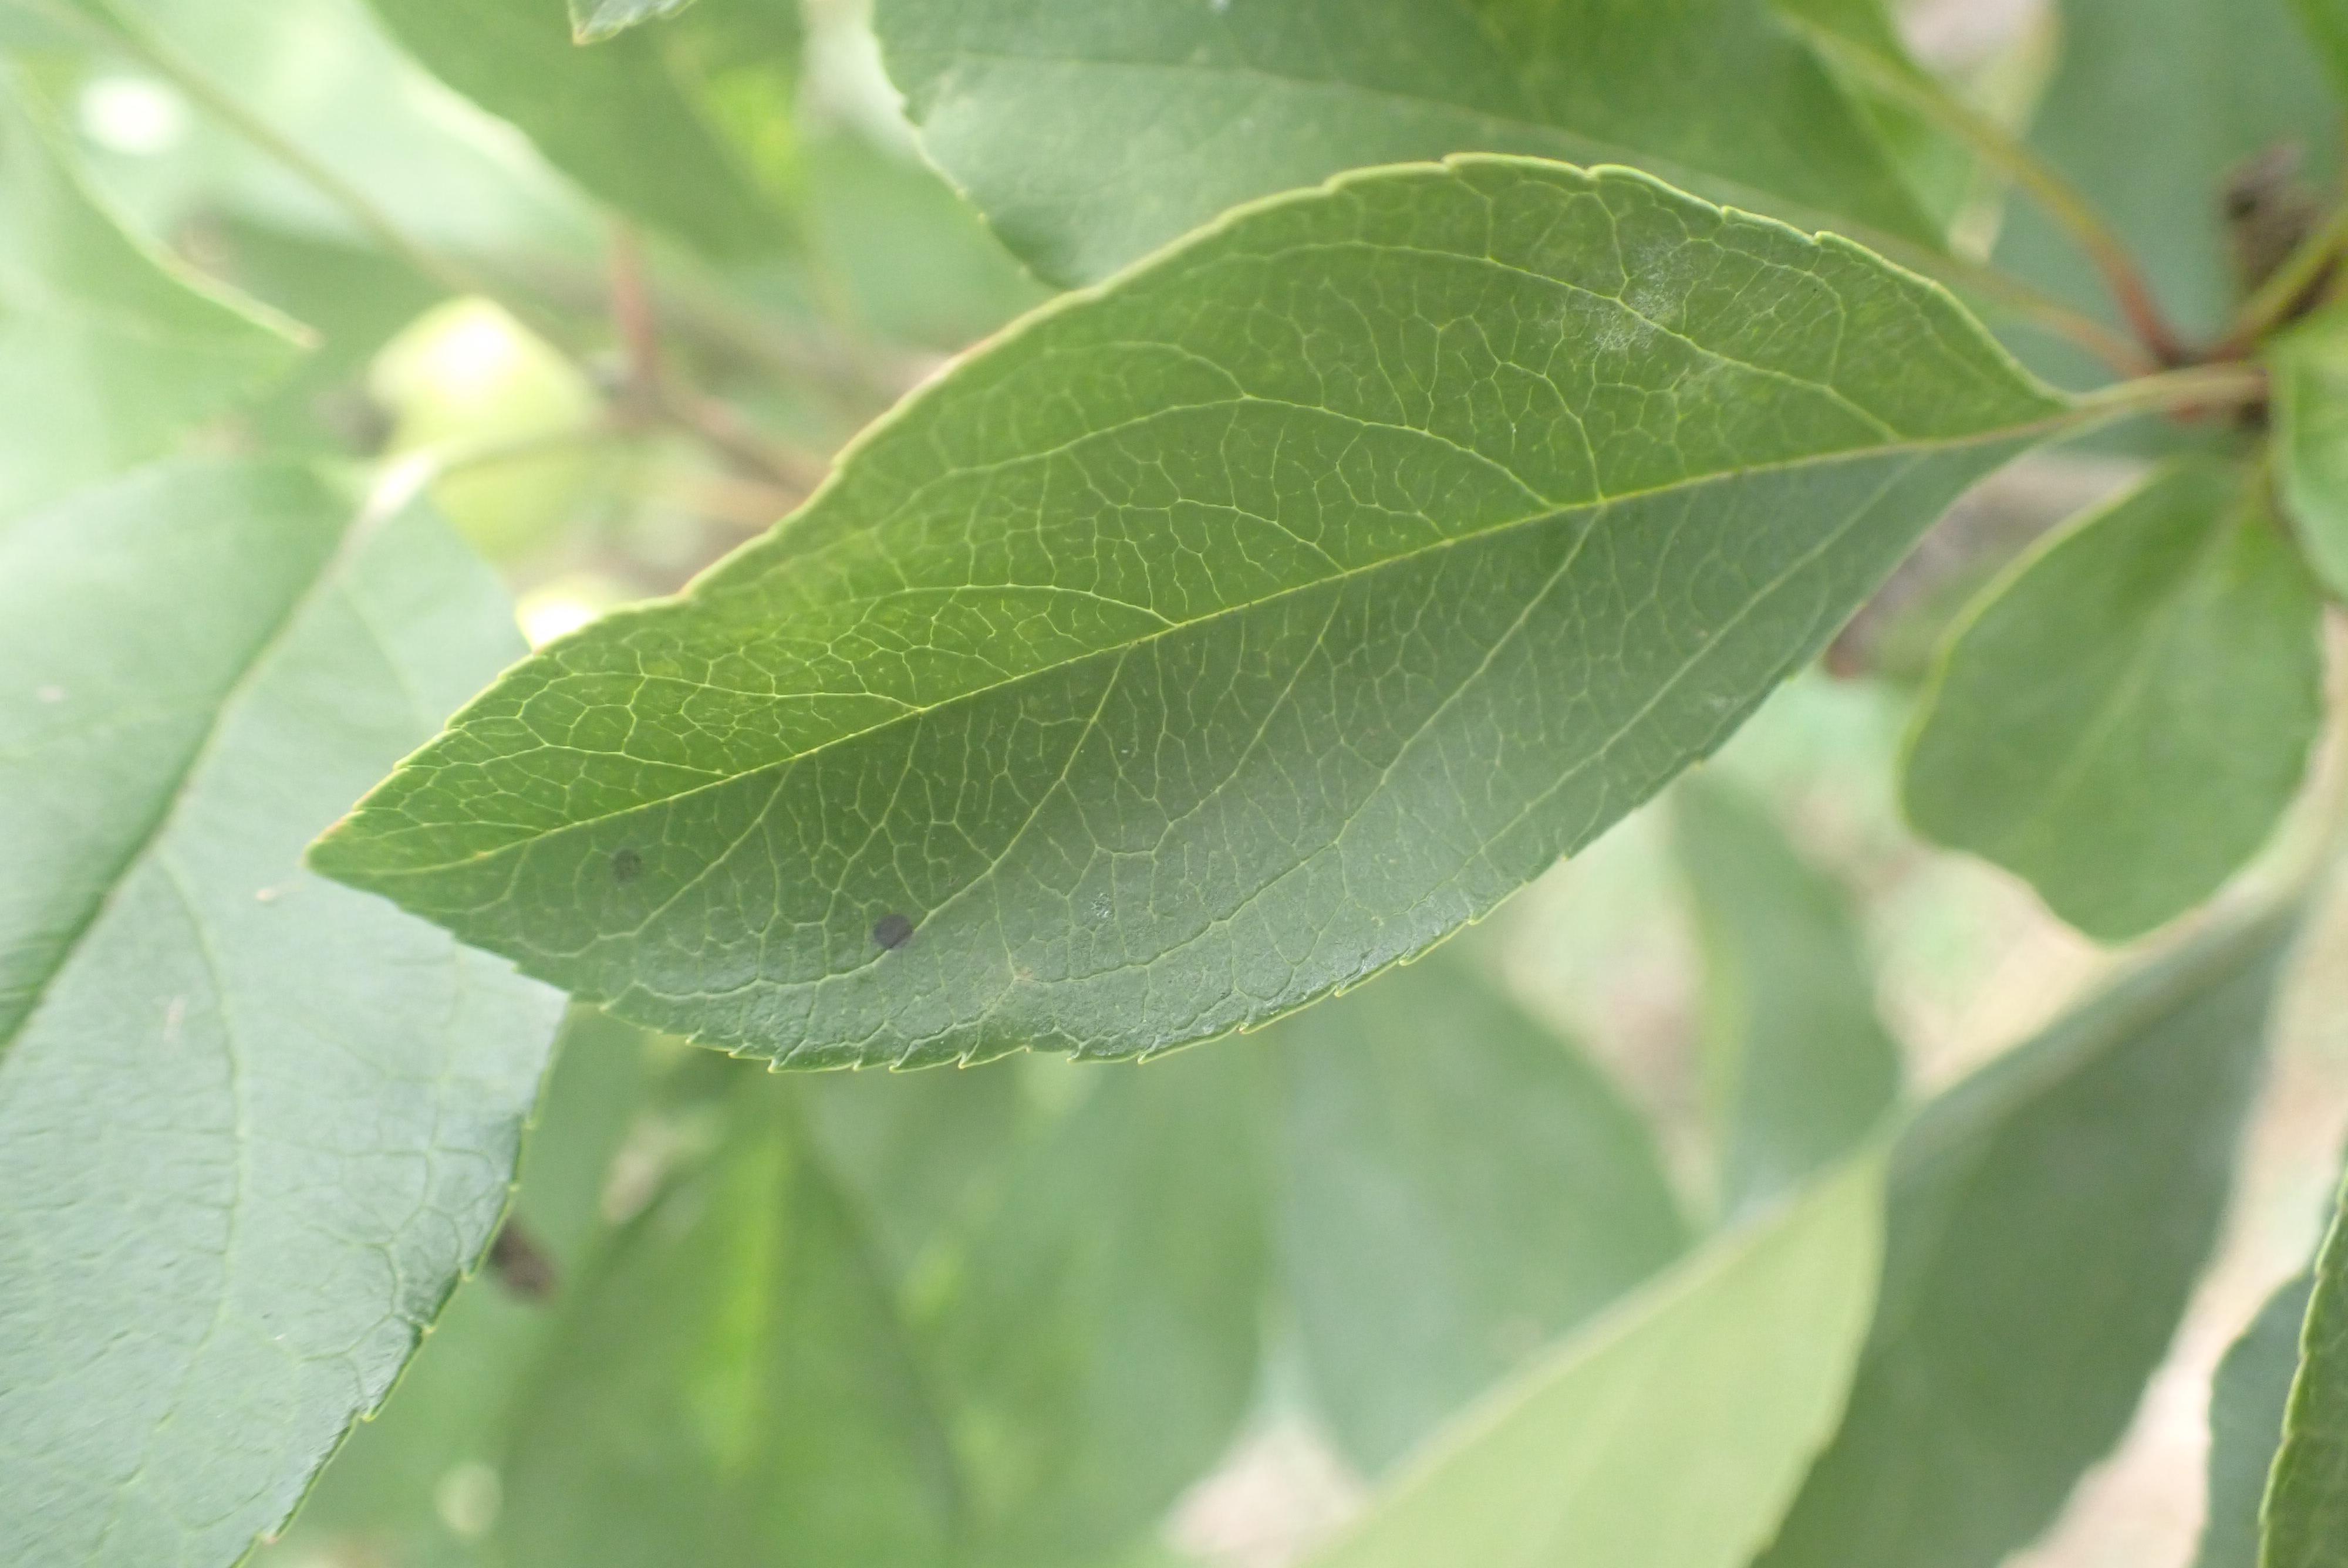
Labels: powdery_mildew